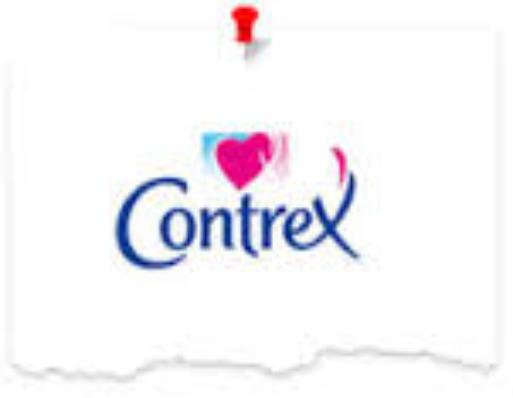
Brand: contrex
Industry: Food